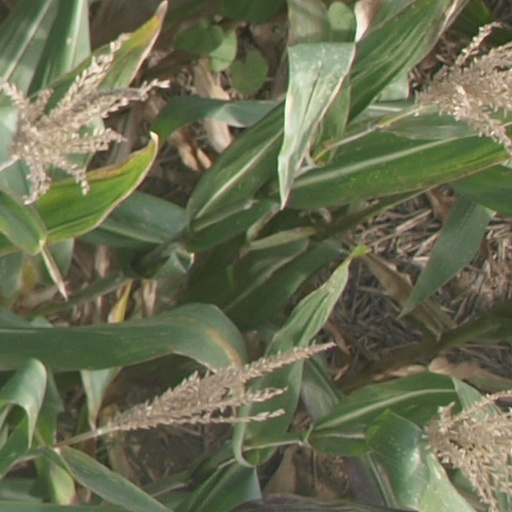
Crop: maize; corn